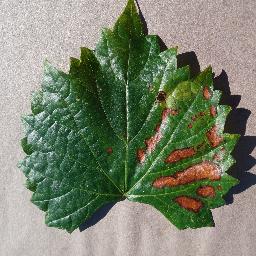
Label: Grape___Esca_(Black_Measles)